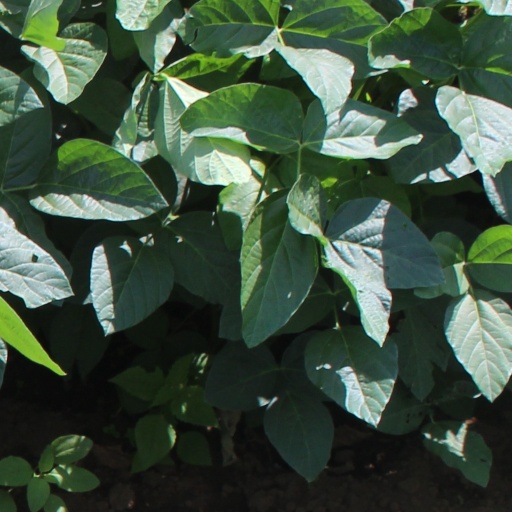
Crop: soybean